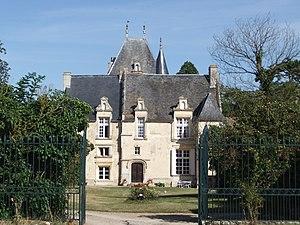
Cette liste regroupe une partie des monuments historiques du Calvados.
Beaumais est une commune française, située dans le département du Calvados en région Normandie, peuplée de 181 habitants.
Le château de Beaumais est un édifice situé sur le territoire de la commune de Beaumais dans le département français du Calvados.